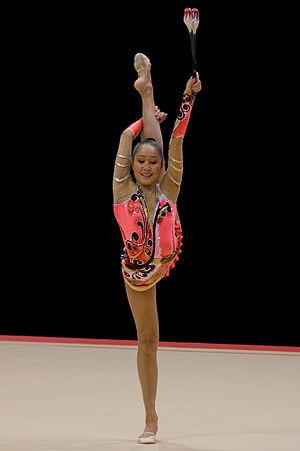
Aliya Garaeva est une gymnaste azerbaïdjanaise née le 1ᵉʳ janvier 1988 à Iekaterinbourg.